Spokane County Courthouse

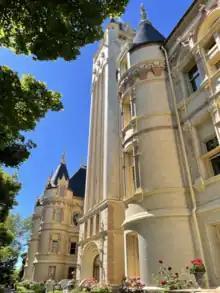
South face from the courthouse lawn

Ground was broken on the site in 1893, on land donated nearly a decade earlier by settler David P. Jenkins, and the courthouse project was envisioned to be a way to help the then nascent city of Spokane recover from the Panic of 1893 financial downturn. The location chosen was controversial, but also a compromise. Spokane's business community hoped to locate the courthouse in the central business district of the city, which was located on the south side of the river. Rural communities in Spokane County advocated for a more rural location, and even threatened to secede and form a new county if a satisfactory site was not chosen. At the time, the north bank of the Spokane River was largely undeveloped, which appeased the rural communities, but also well-connected to the business district just across the river.